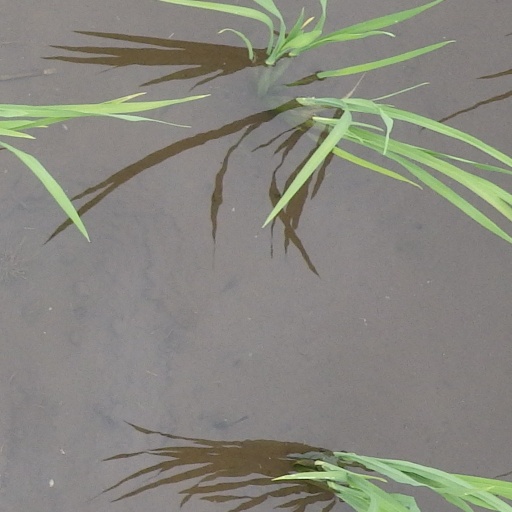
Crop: rice